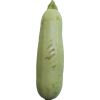
Label: zucchini